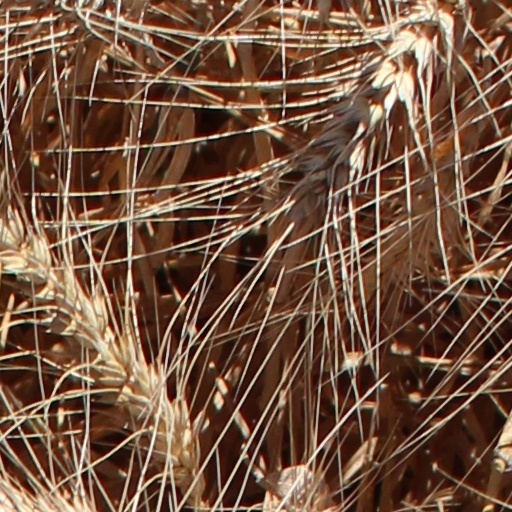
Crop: wheat